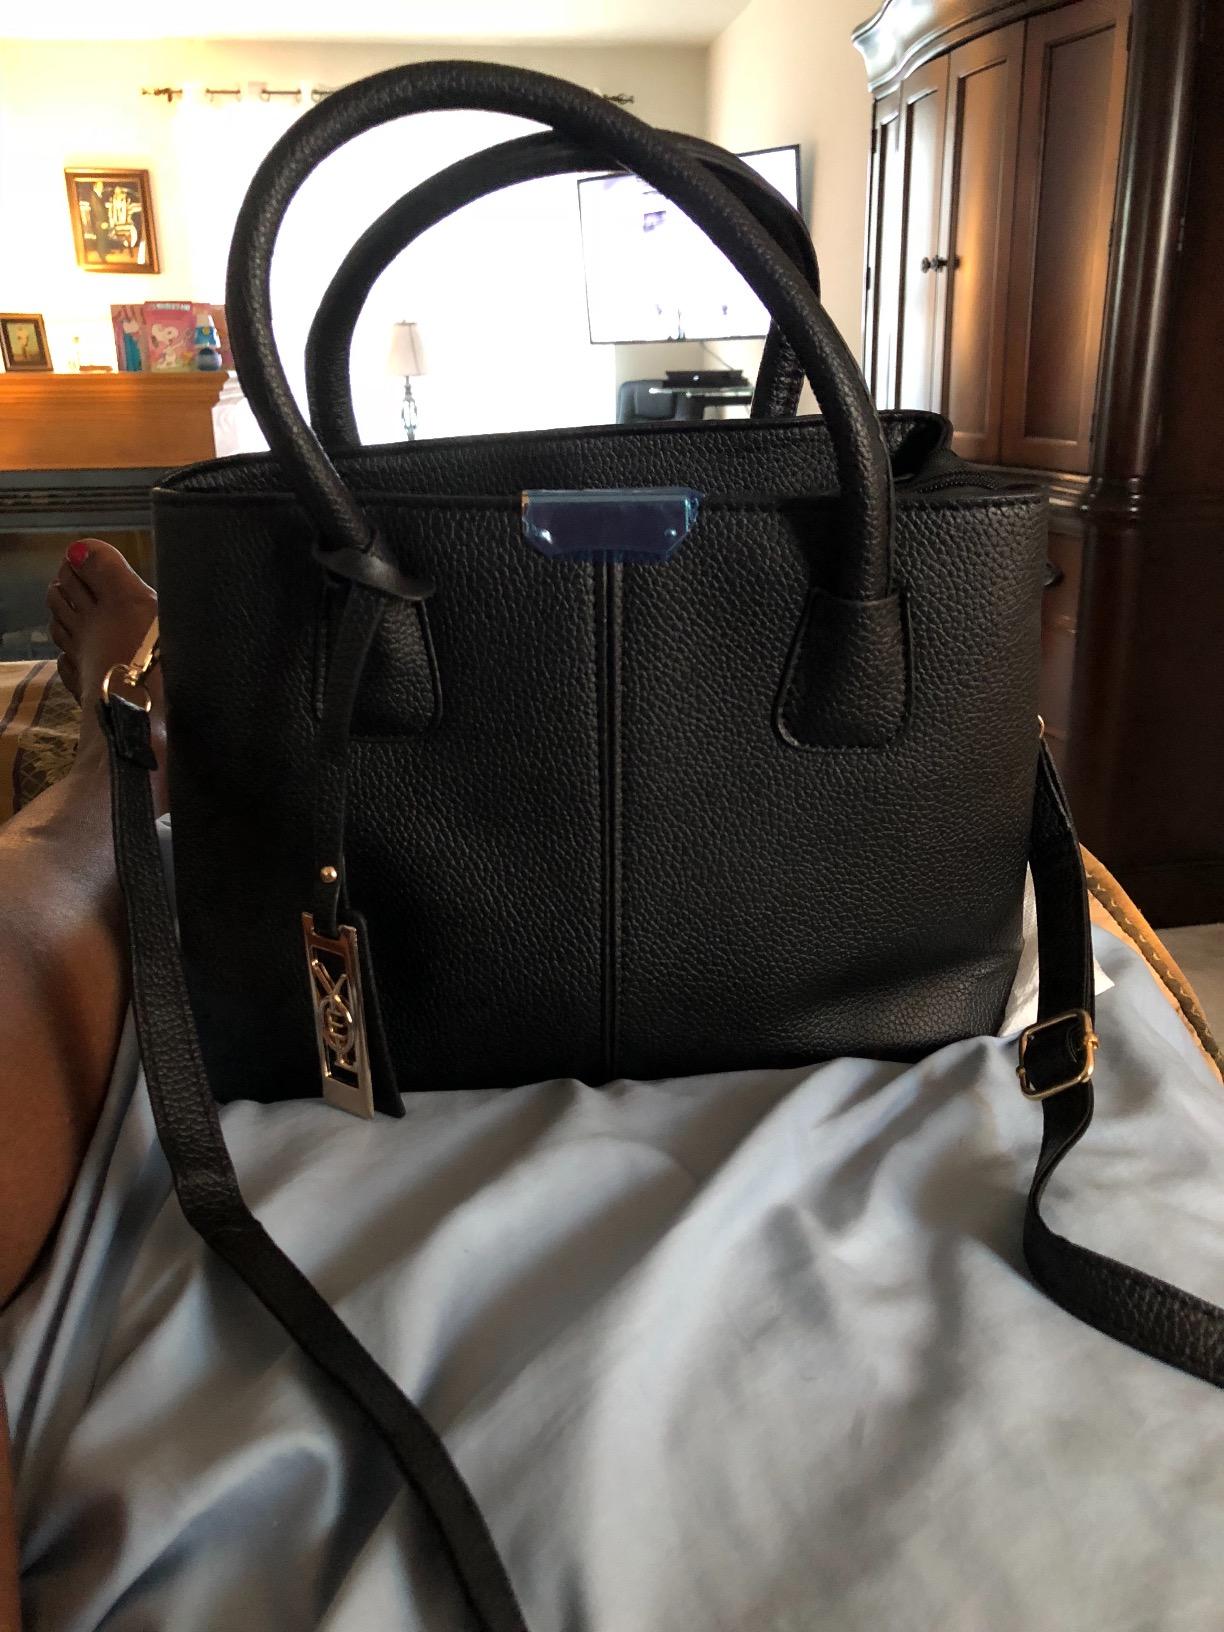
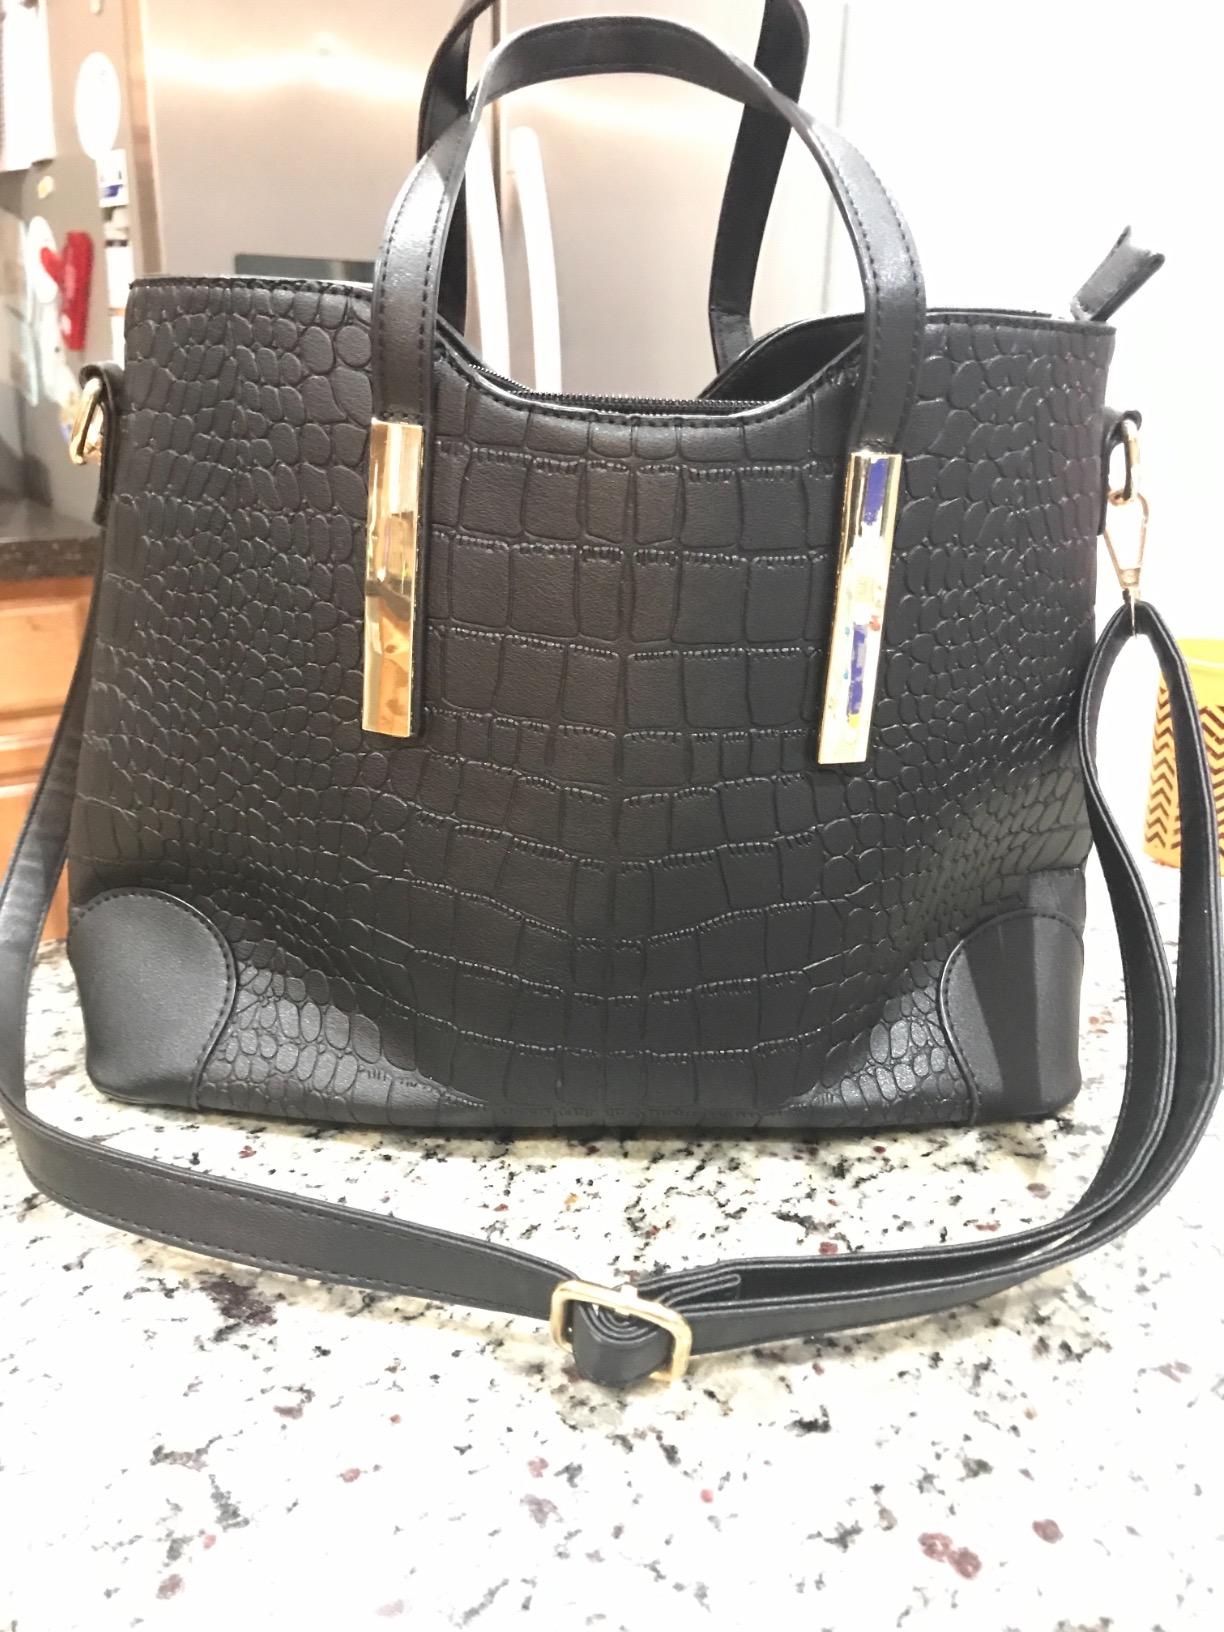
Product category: accessories_handbag
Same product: no